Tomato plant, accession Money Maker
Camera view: vertical (180 deg); turntable rotation: 120 degrees
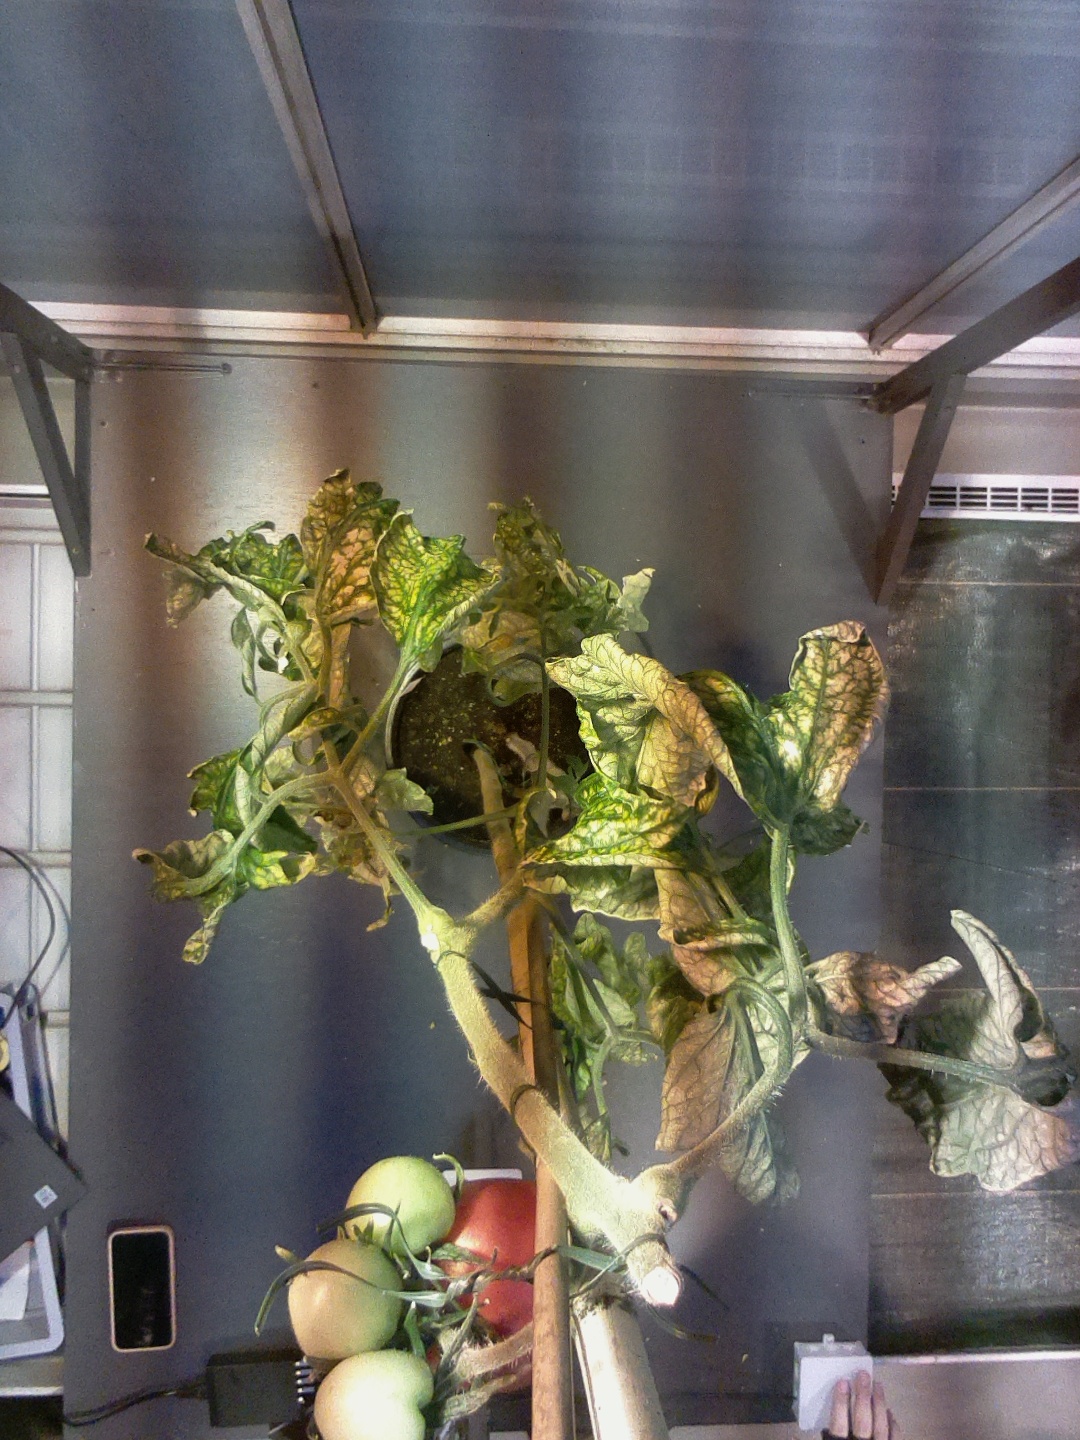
BBCH growth stage 81: 10%-20% of fruits show typical fully ripe color